DWWR 67

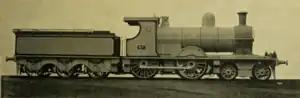

DW&WR 67 ("Rathmore") was a 4-4-0 locomotive built in 1905 at Beyer, Peacock & Company for the Dublin, Wicklow & Wexford Railway. It was accompanied by engine 68 ("Rathcoole") from the same maker. They became the DW&WR's flagship passenger locomotives.